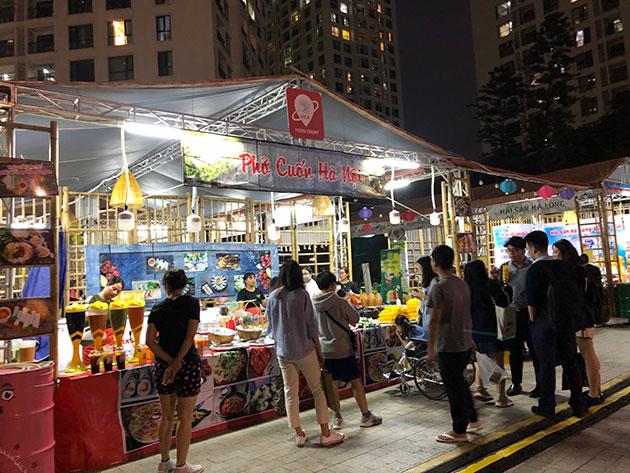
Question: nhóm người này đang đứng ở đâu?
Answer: ở quầy bán phở cuốn hà nội